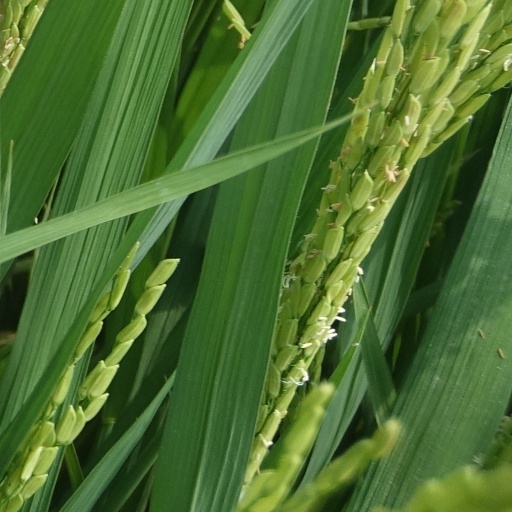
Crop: rice